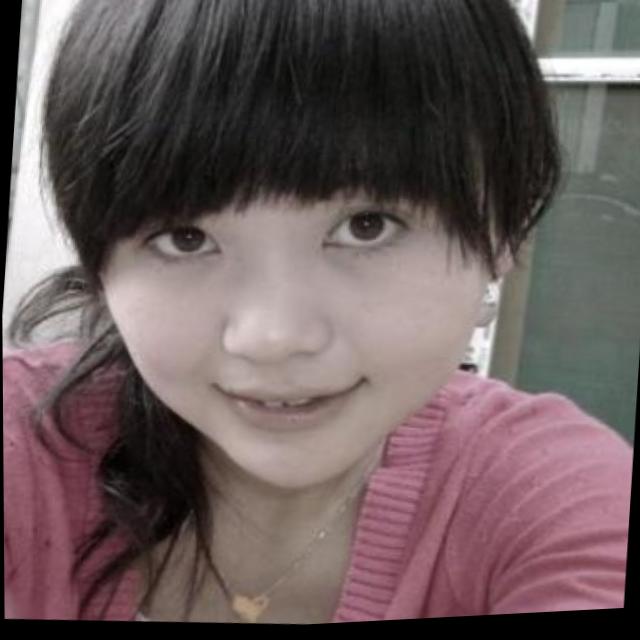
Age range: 21-44